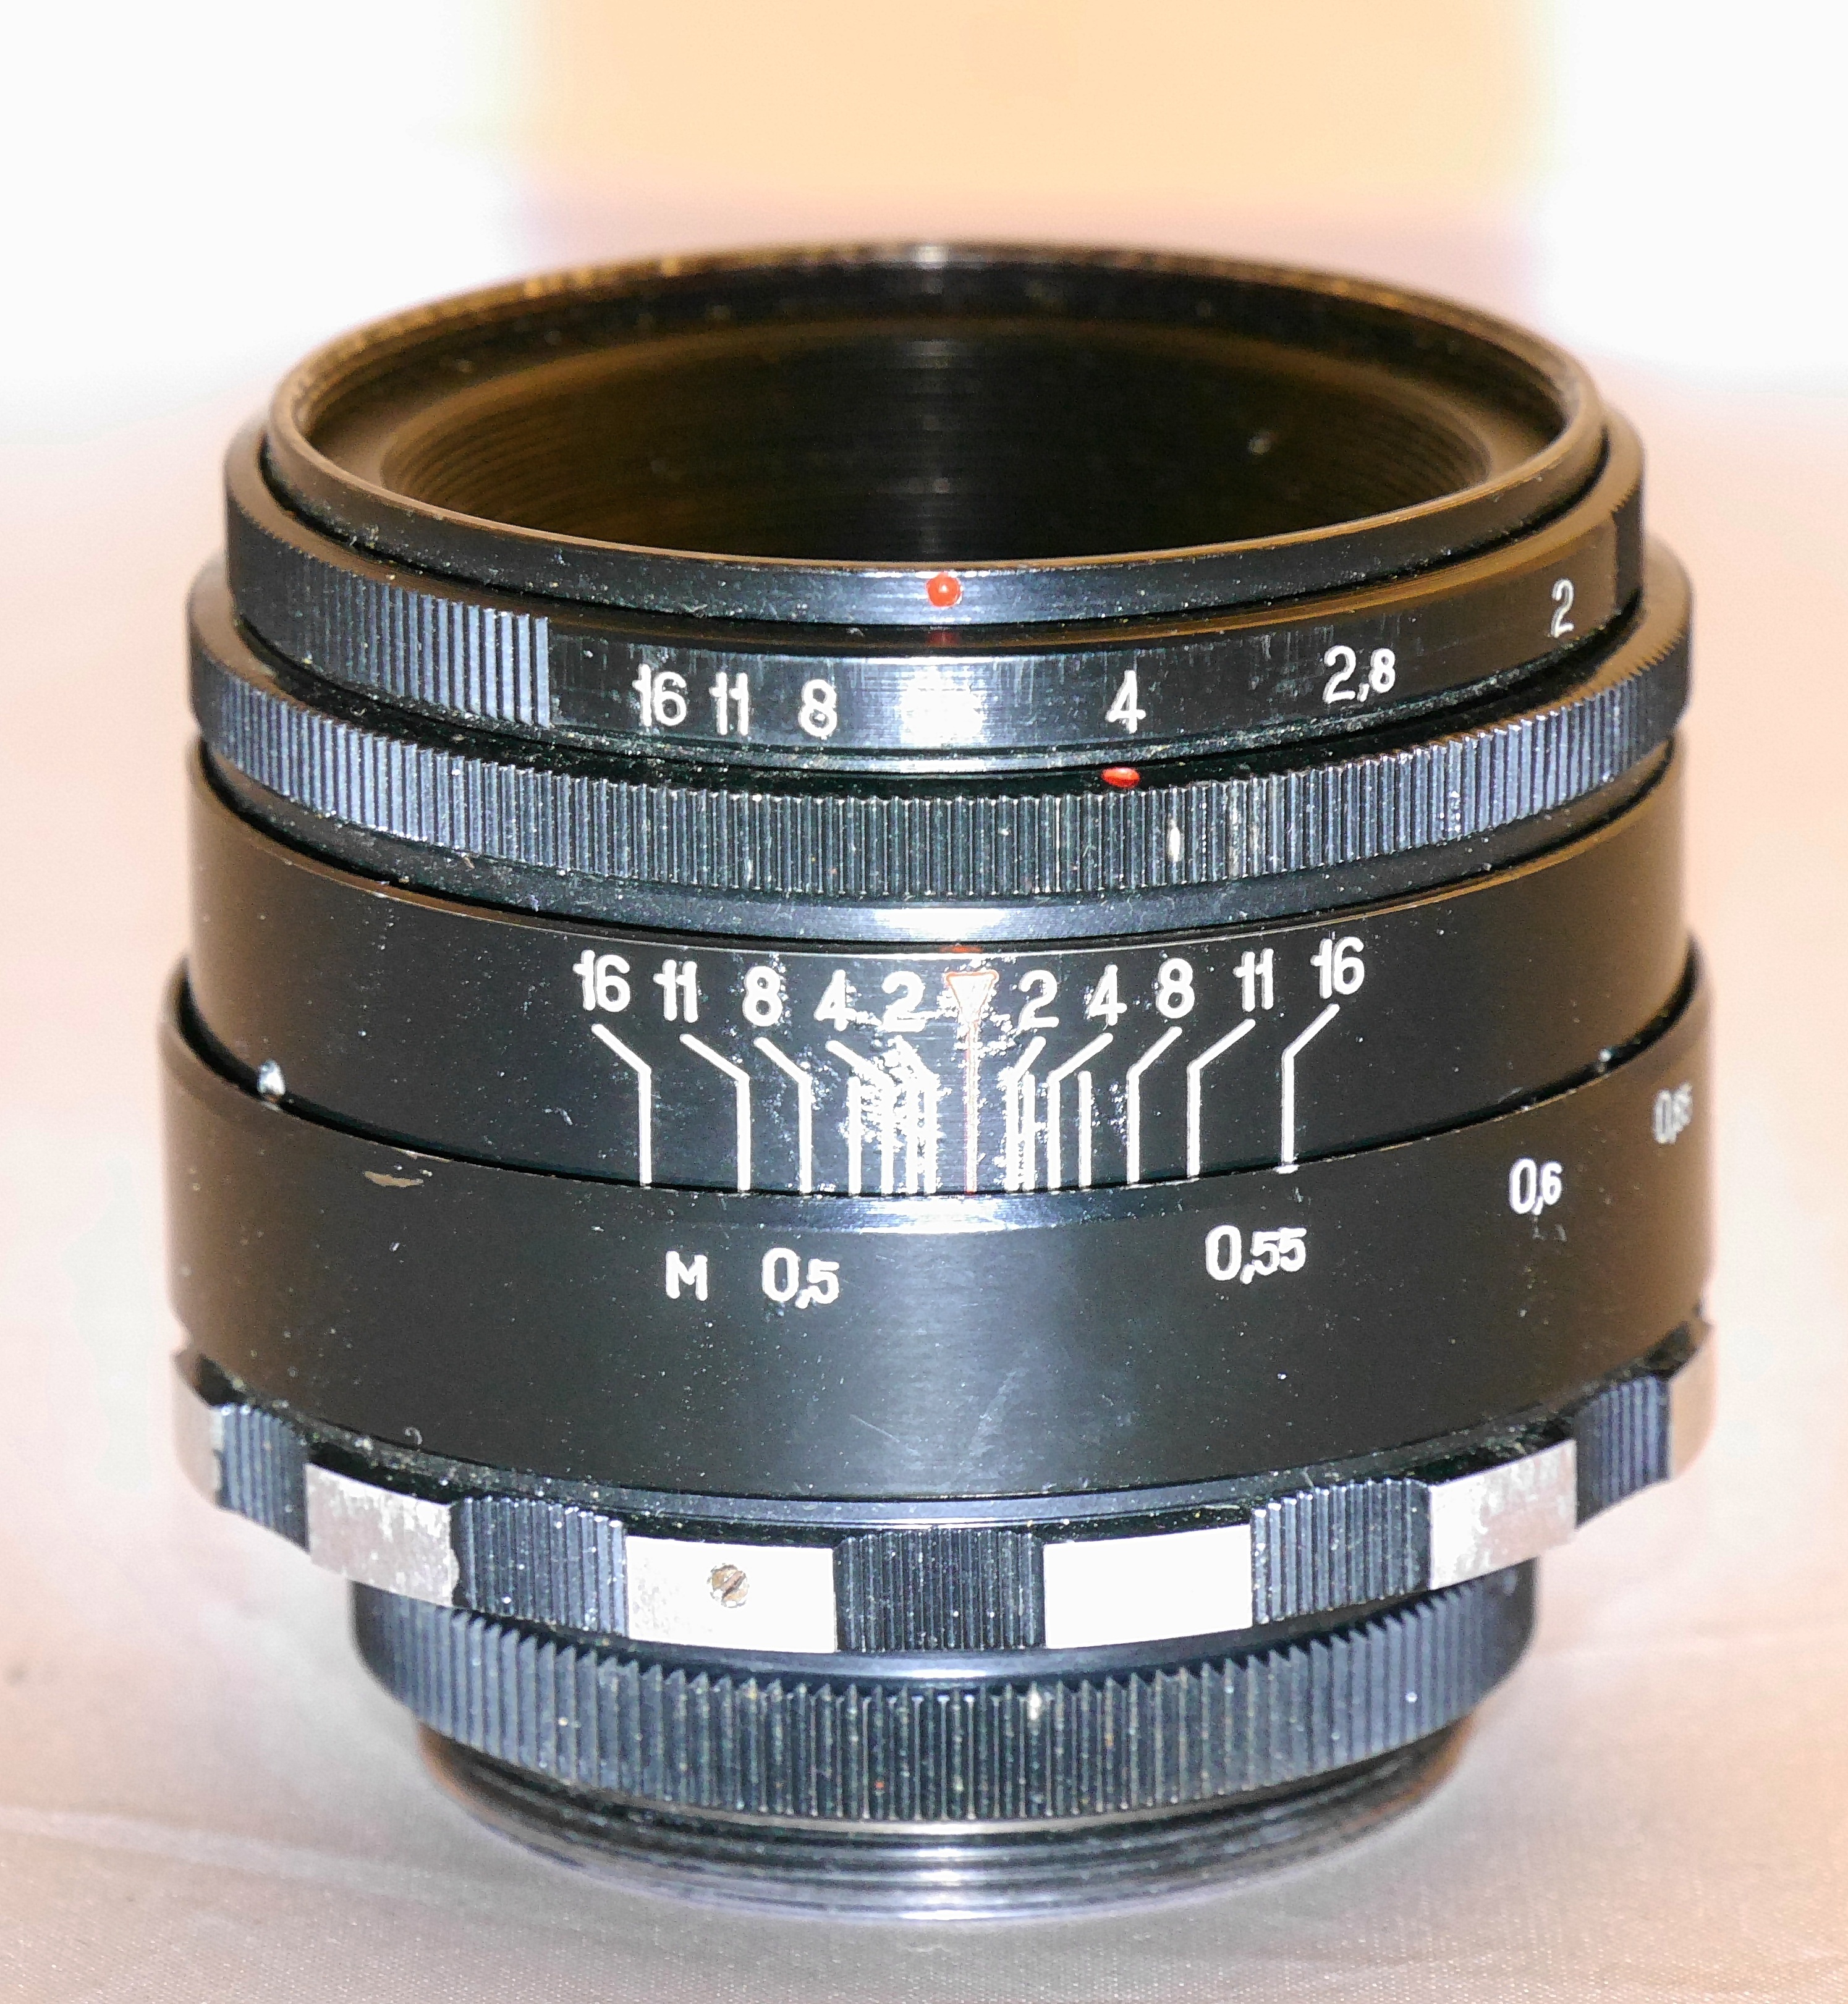
camera, lens, vintage camera, product, camera lens, slr camera, zenit b, man made object, cameras optics, teleconverter